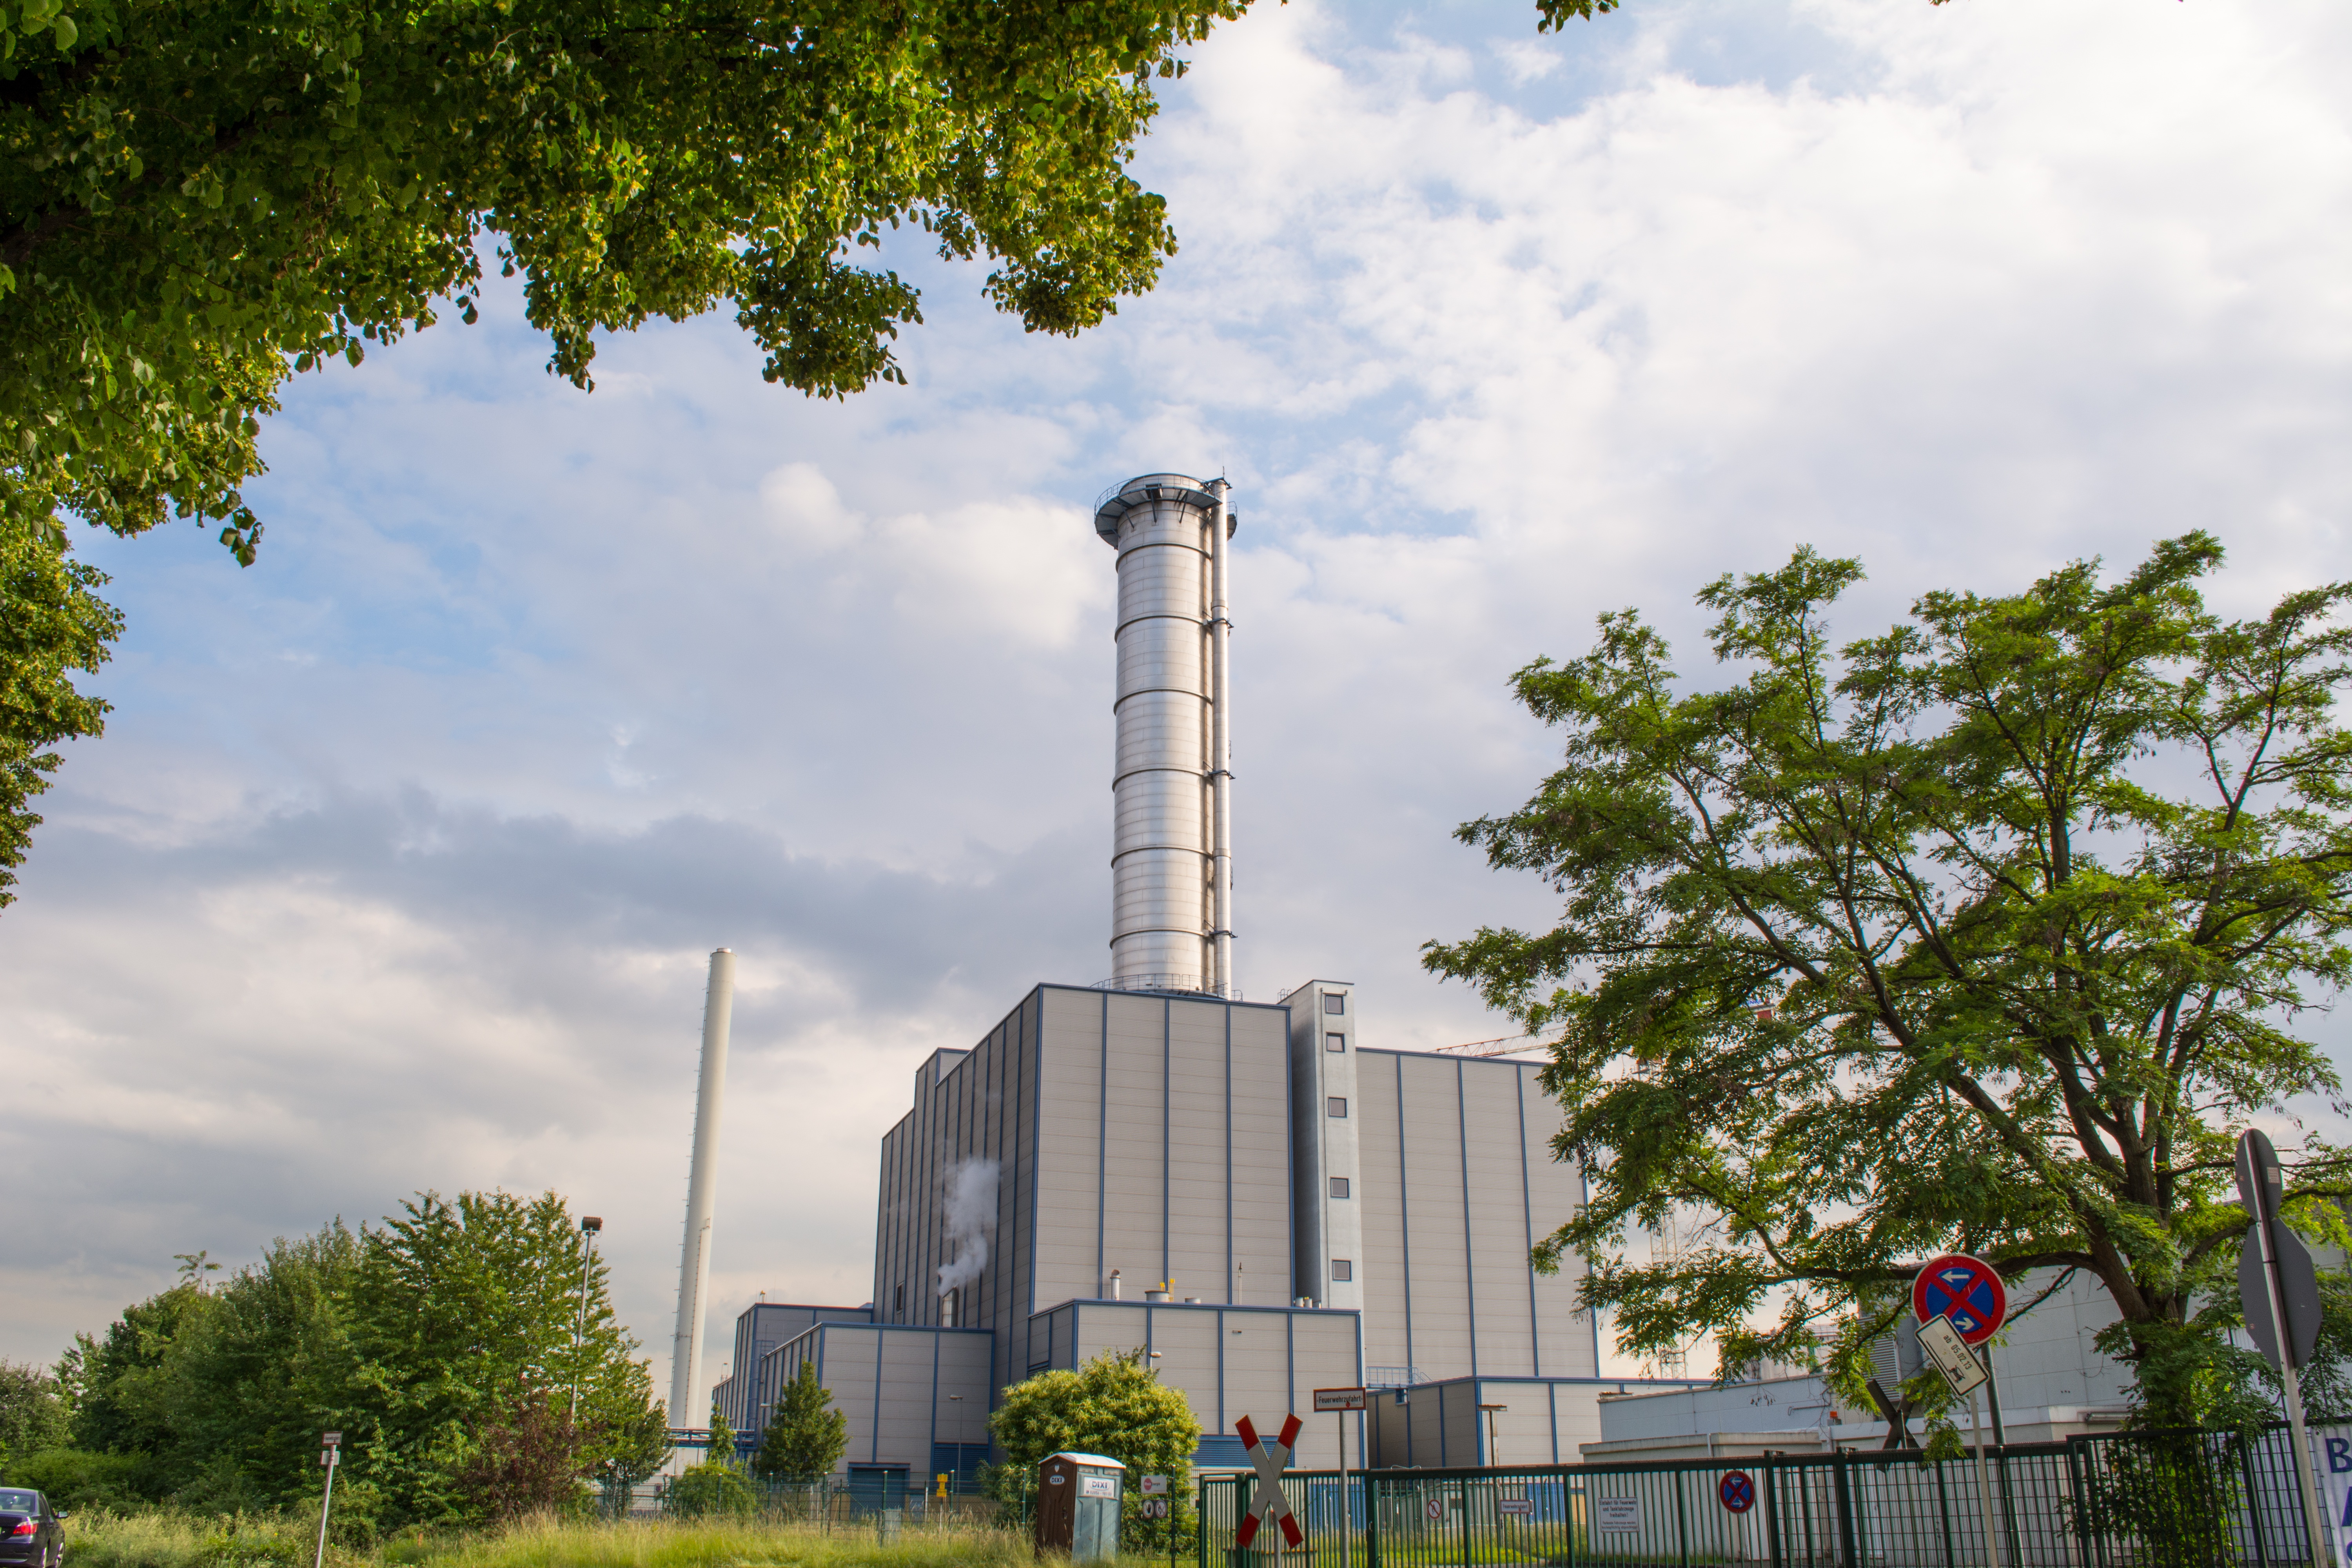
tree, nature, cloud, plant, sky, technology, air, vapor, steam, tube, building, atmosphere, smoke, environment, construction, tower, electrical, metal, chimney, station, landmark, industrial, factory, blue, industry, environmental, electricity, heat, generator, energy, ecology, power plant, power, pipe, smog, waste, danger, toxic, climate, gas, electric, damage, coal, pollution, fuel, chemical, global, warming, thermal, cooling, nuclear, exhaust, generation, fumes, thermoelectric, dioxide, contamination, power station, pollute, outdoor structure, toxicity